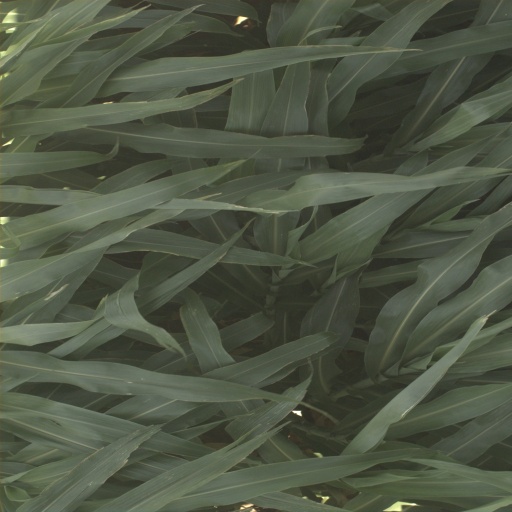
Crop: sorghum